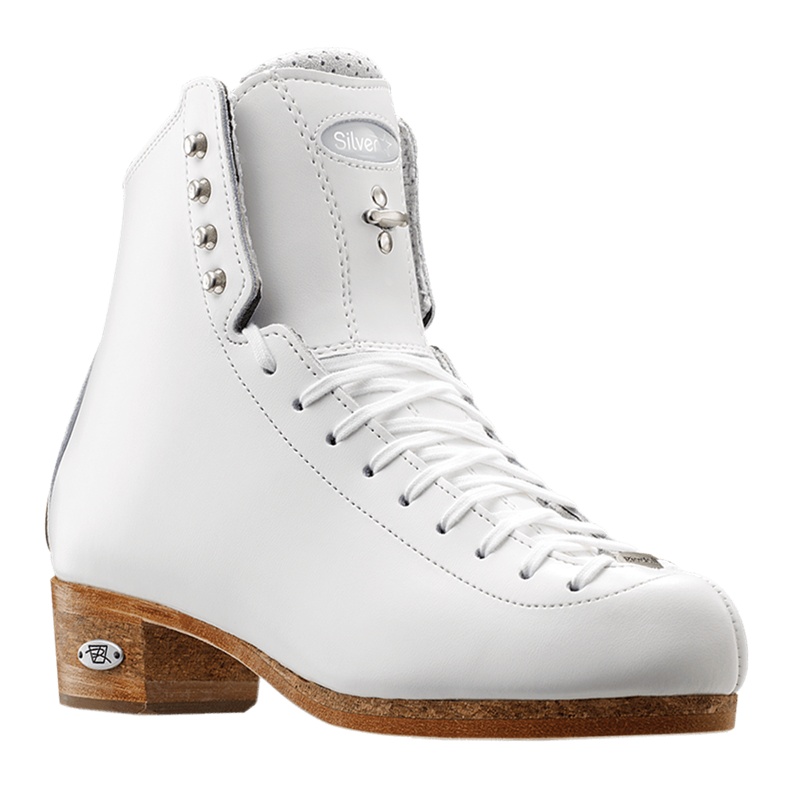
Riedell Silver Star 875 Ice Skate Boot - White for Women (Boot Only) - PRE-ORDER
Brand: Lokal Skate Supply PH
Support Rating: 90 Skating Level: Double and Triple jumps; Junior and Synchro; Single, Double, and Triple Jumps in Adult skating The sleek Silver Star provides suitable support for triple jumps, with the advantages of leather materials that mold to the skater’s foot providing an exceptionally perfect fit. Designed for competitive skating, the Silver Star is for skaters looking for high-level performance, and the best possible ergonomics and fit while reaching for their ambitious goals. Inside the Silver Star, 4 layer reinforcements provide extra firm support and are heat-moldable for the perfect fit. The extra firm support is balanced with the comfort of EVA memory foam ankle padding covered with moisture-wicking and breathable microfiber Strada lining. Leather soles with cork heels offer lightweight durability and shock absorption for landings. Silver Star is a perfect boot for a wide range of skaters: you can jump doubles, triples, and triple-triple combinations with this boot, depending on the skater’s size and preference of support. 875 Silver Star Features: Leather uppers for advanced moldability and fit 4-layer heat moldable reinforcements EVA memory foam ankle padding for bone area comfort Lightweight and shock-absorbing cork heel Moisture-wicking microfiber Strada lining Anti-rotational lace bar for holding the tongue in place Flex notch for a deep knee bend Hand-rolled collar Colors: Available in White and Black NOTE: Blade not included. Available Sizes Silver Star 875 (Adult Sizes) White: 4–10 Full and Half sizes; AA, A, B, C, *AAA, *D widths Black: 4–13 Full and Half sizes; *Narrow, *Medium, *Wide widths *Non-stocked item, Please allow 4–6 weeks for production and shipping.
Category: Sporting Goods > Athletics > Figure Skating & Hockey > Ice Skate Parts & Accessories > Figure Skate Boots